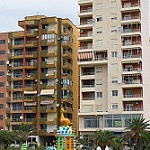
Scene: Outdoor